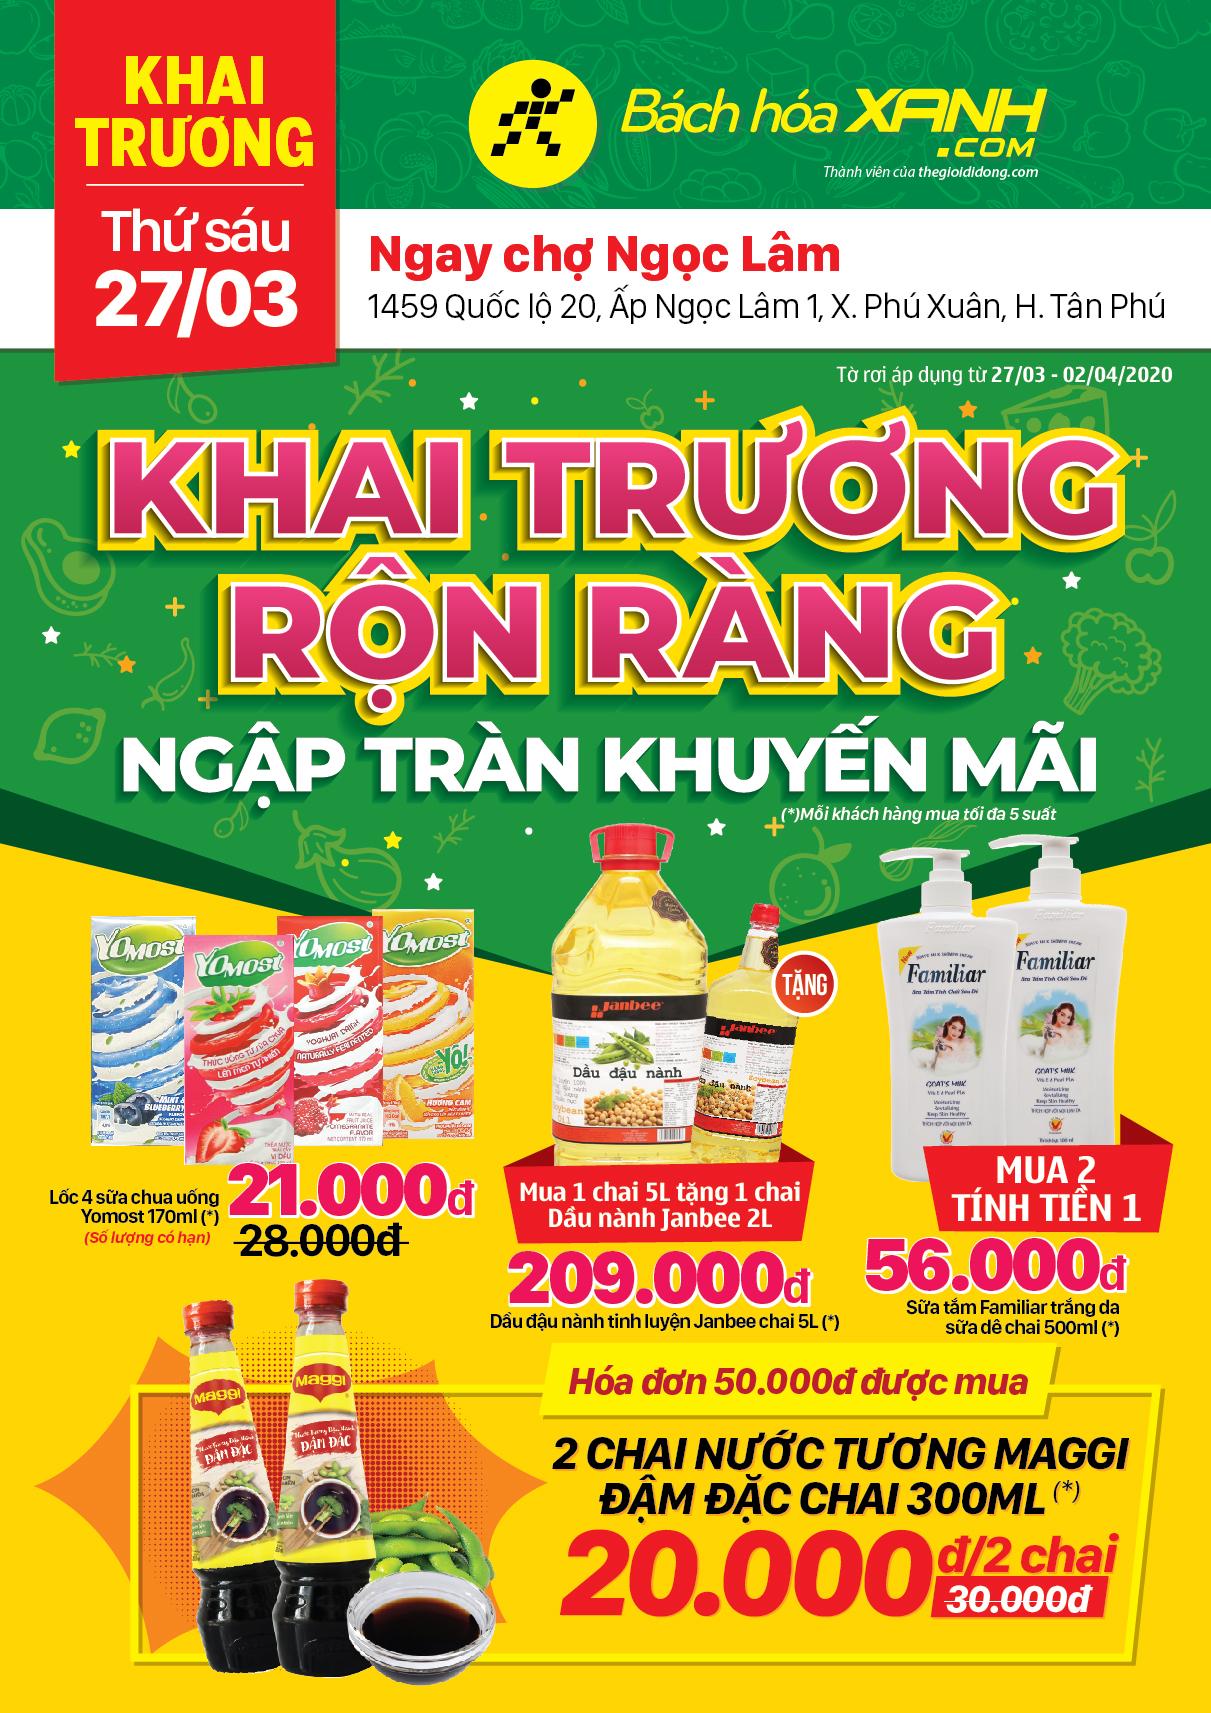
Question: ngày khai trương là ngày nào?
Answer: là ngày 27/3